Nuria Roca

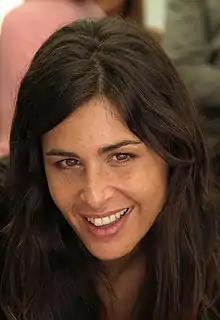
Nuria Roca in April 2008

Nuria Roca Granell (born 23 March 1972 in Moncada, Valencia) is a Spanish writer, TV presenter, actress, radio announcer and architect.